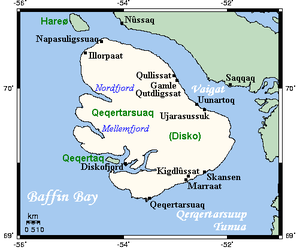
Kangerluk
Kangerluk ligger ca. 35 km nordøst for Qeqertarsuaq
Kangerluk er en bygd med 18 indbyggere i Vestgrønland beliggende på Diskoøen ca. 35 km nordøst for Qeqertarsuaq i den tidligere Qeqertarsuaq Kommune, fra 1. januar 2018 i Qeqertalik Kommune. Den ligger inderst inde i det største fjordkompleks på Diskoøen, omringet af de karakteristiske fjelde. Det store fjordsystem kaldes Kangerluk, og oprindeligt hed bygden ikke Kangerluk, men Kangerluarssuk efter den fjordarm, hvor bygden ligger. Kangerluk er den eneste bygd, som er tilbage på øen. Hovedbeskæftigelsen i Kangerluk er fangst og fiskeri.